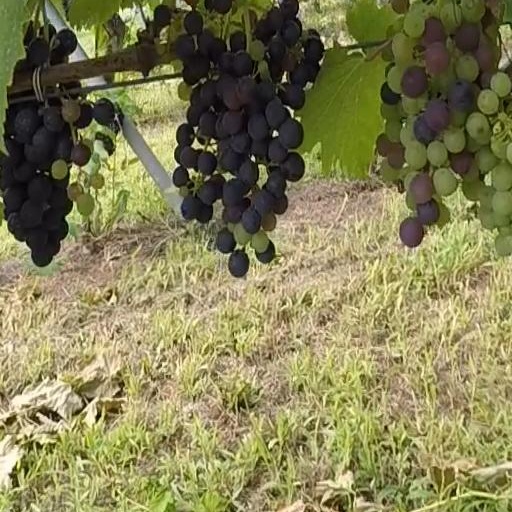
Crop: grape